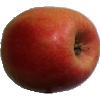
Label: Apple Pink Lady 1